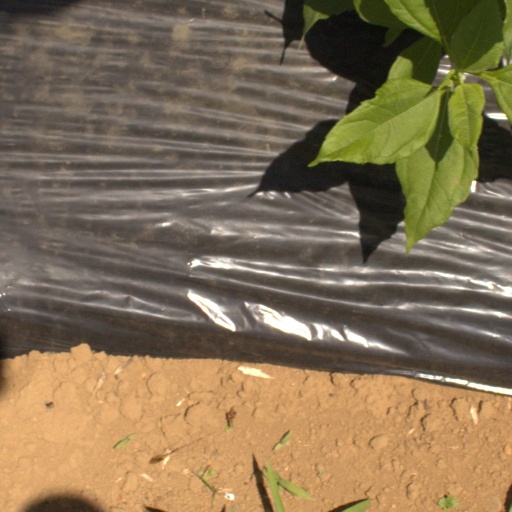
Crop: Jerusalem artichoke